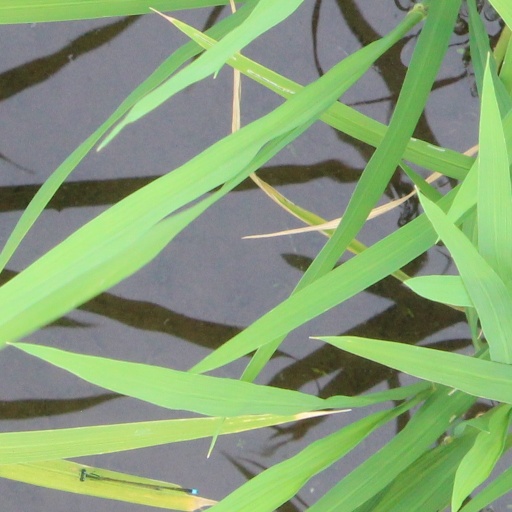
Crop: rice